John Edward Brownlee

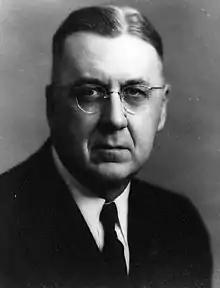
Brownlee, circa 1940

In his capacity as UGG general counsel, Brownlee was responsible for its restructuring. Its bylaws provided that only farmers could buy shares directly from the company, but placed no limitation on who could buy them from other shareholders. This had the effect of limiting capital inflow, since few farmers could afford to buy shares during the depression, and transferring control of the company to non-farmers, who were purchasing shares from impoverished farmers. Brownlee's solution was to create two classes of share: an investment share with a par value of $20, and a voting share with a par value of $5. The former could be held by any person, to a maximum of 250 shares per person, while the latter could be held only by farmers, to a maximum of 25 shares per person.